Weser Renaissance

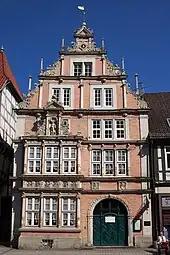
"Leisthaus" in Hamelin

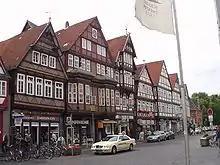
Old town of Celle

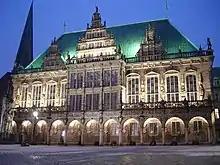
The City Hall of Bremen (UNESCO World Heritage)

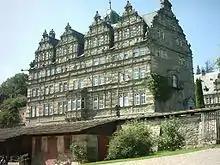
Hämelschenburg Castle in Emmerthal

By the Thirty Years War over 30 builders had worked in the Weser Renaissance style.